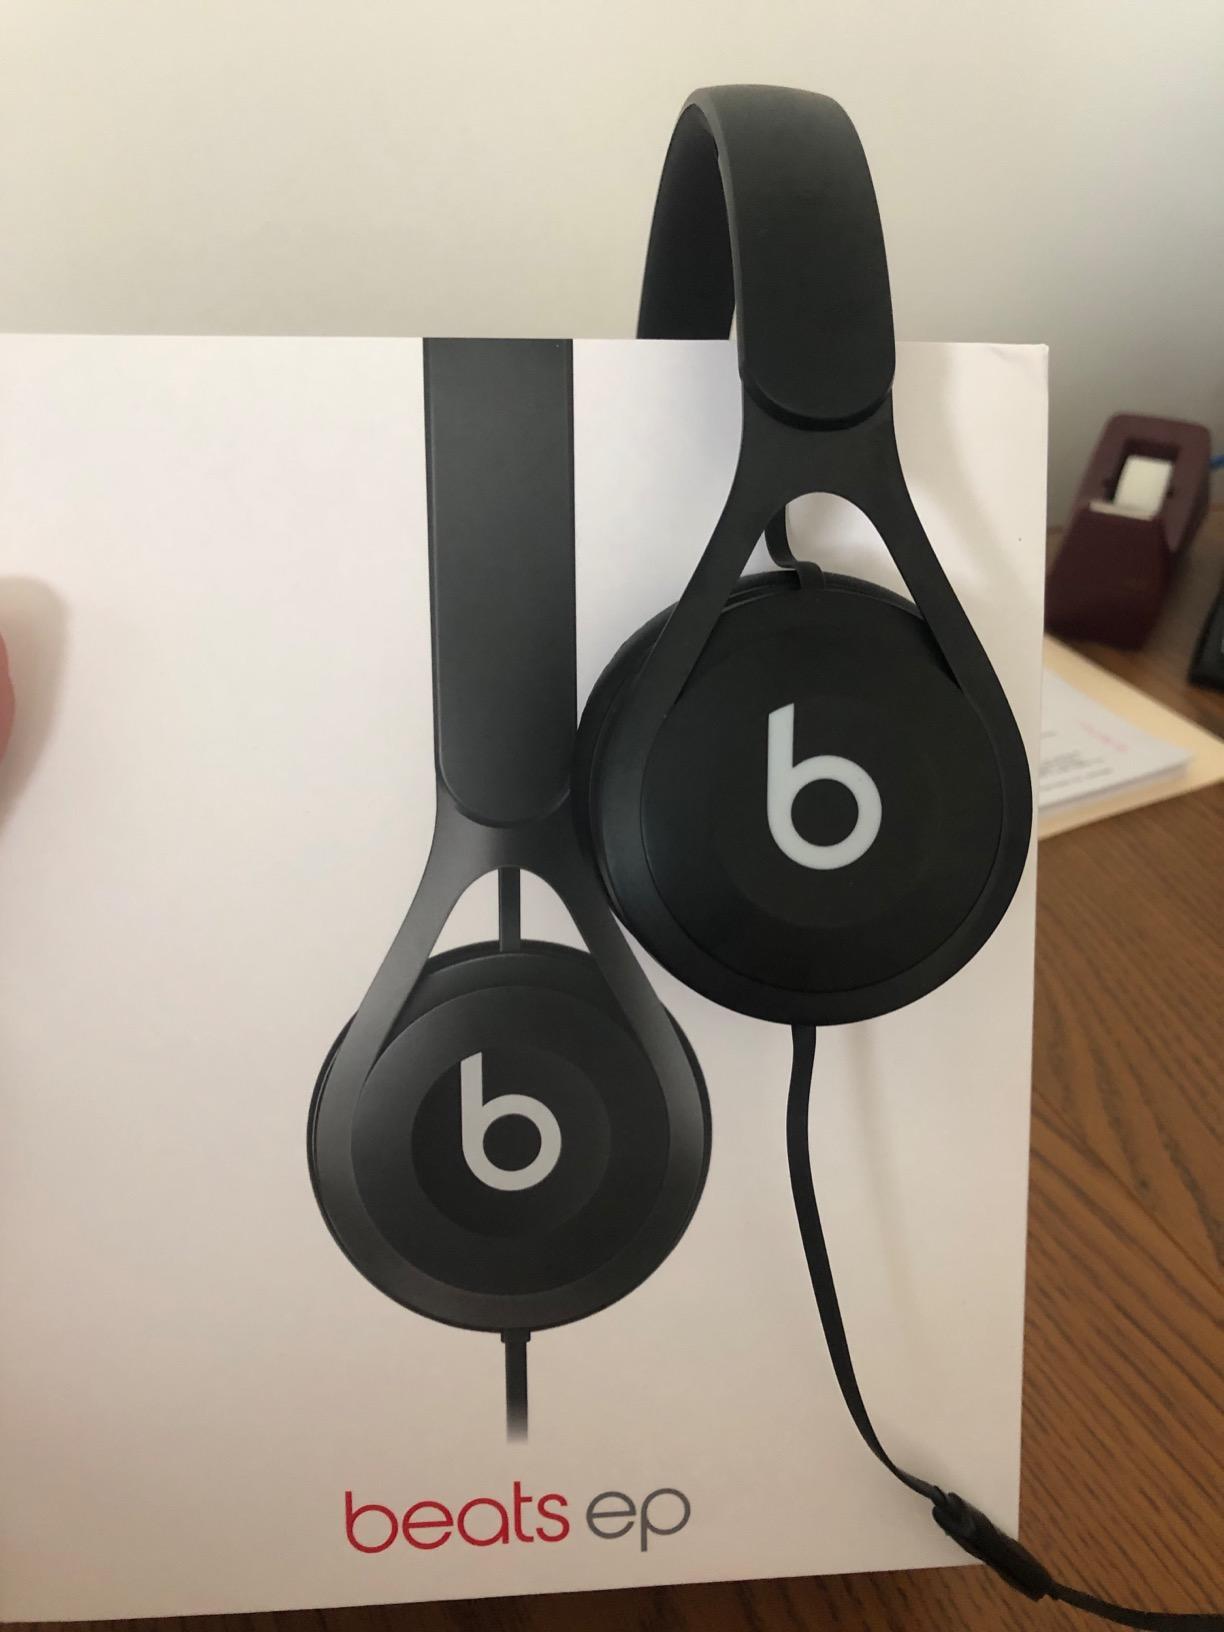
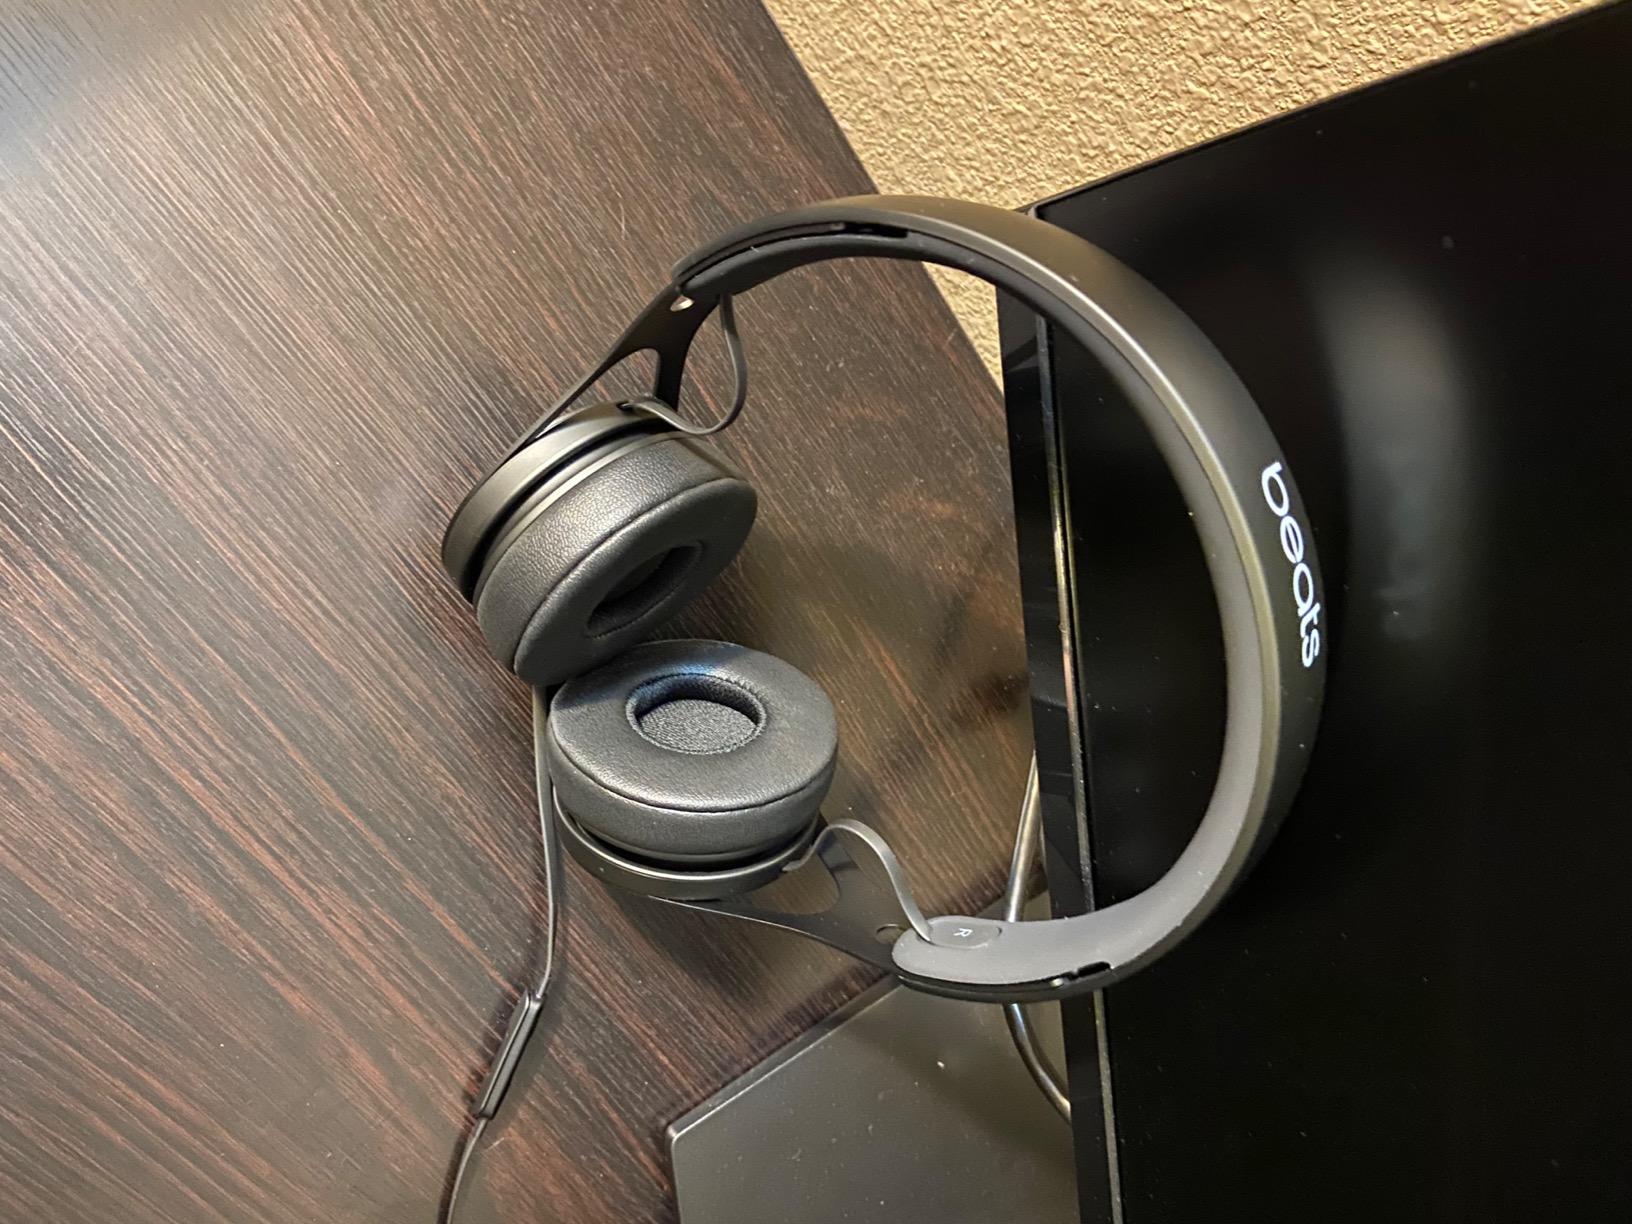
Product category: headphones
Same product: yes